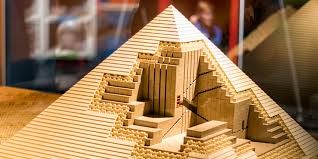
Landmark: Pyramids of Giza